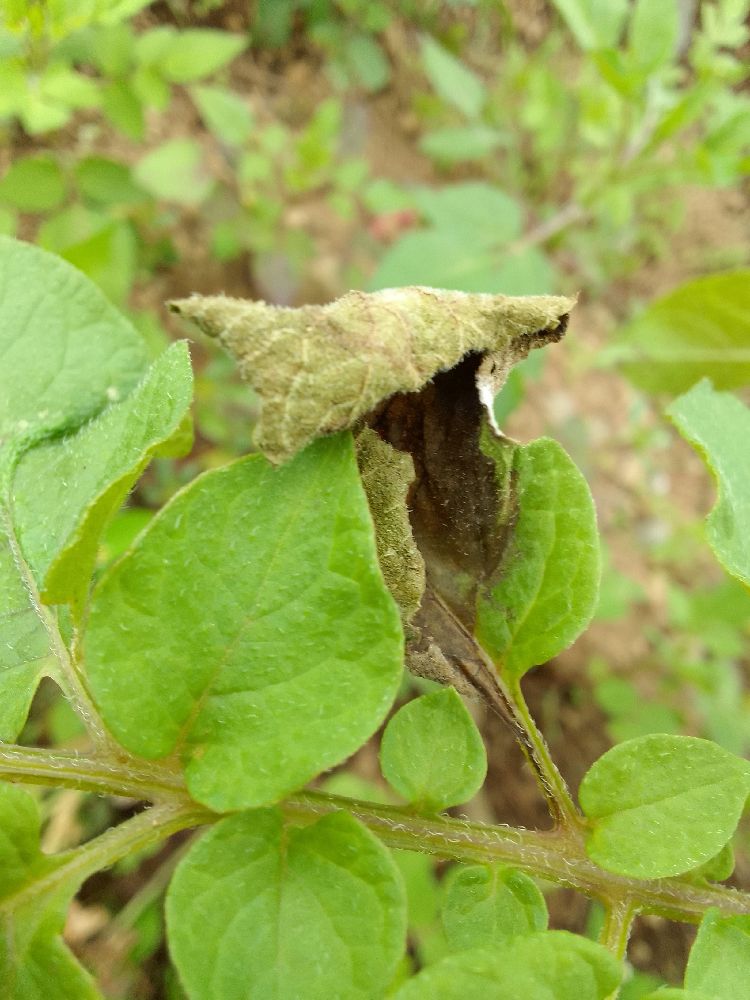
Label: Late blight